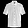
Label: Shirt